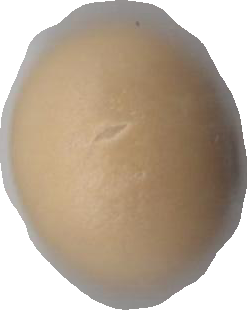
Variety: Dega